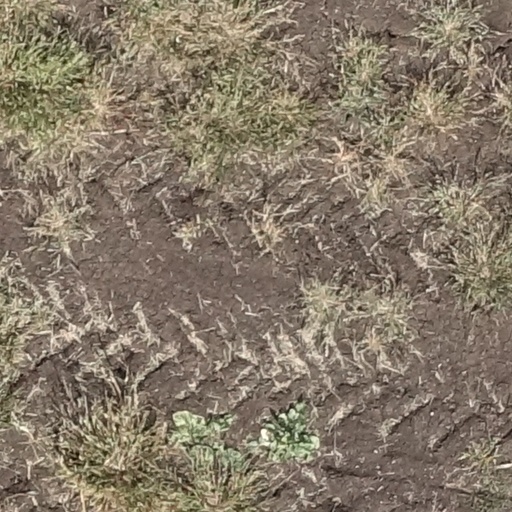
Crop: sorghum